American Federation of Labor

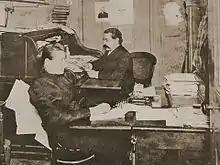
Samuel Gompers in the office of the American Federation of Labor, 1887

Convinced that no accommodation with the leadership of the Knights of Labor was possible, the heads of the five labor organizations which issued the call for the April 1886 conference issued a new call for a convention to be held December 8, 1886, in Columbus, Ohio, in order to construct "an American federation of alliance of all national and international trade unions." Forty-two delegates representing 13 national unions and various other local labor organizations responded to the call, agreeing to form themselves into an American Federation of Labor.